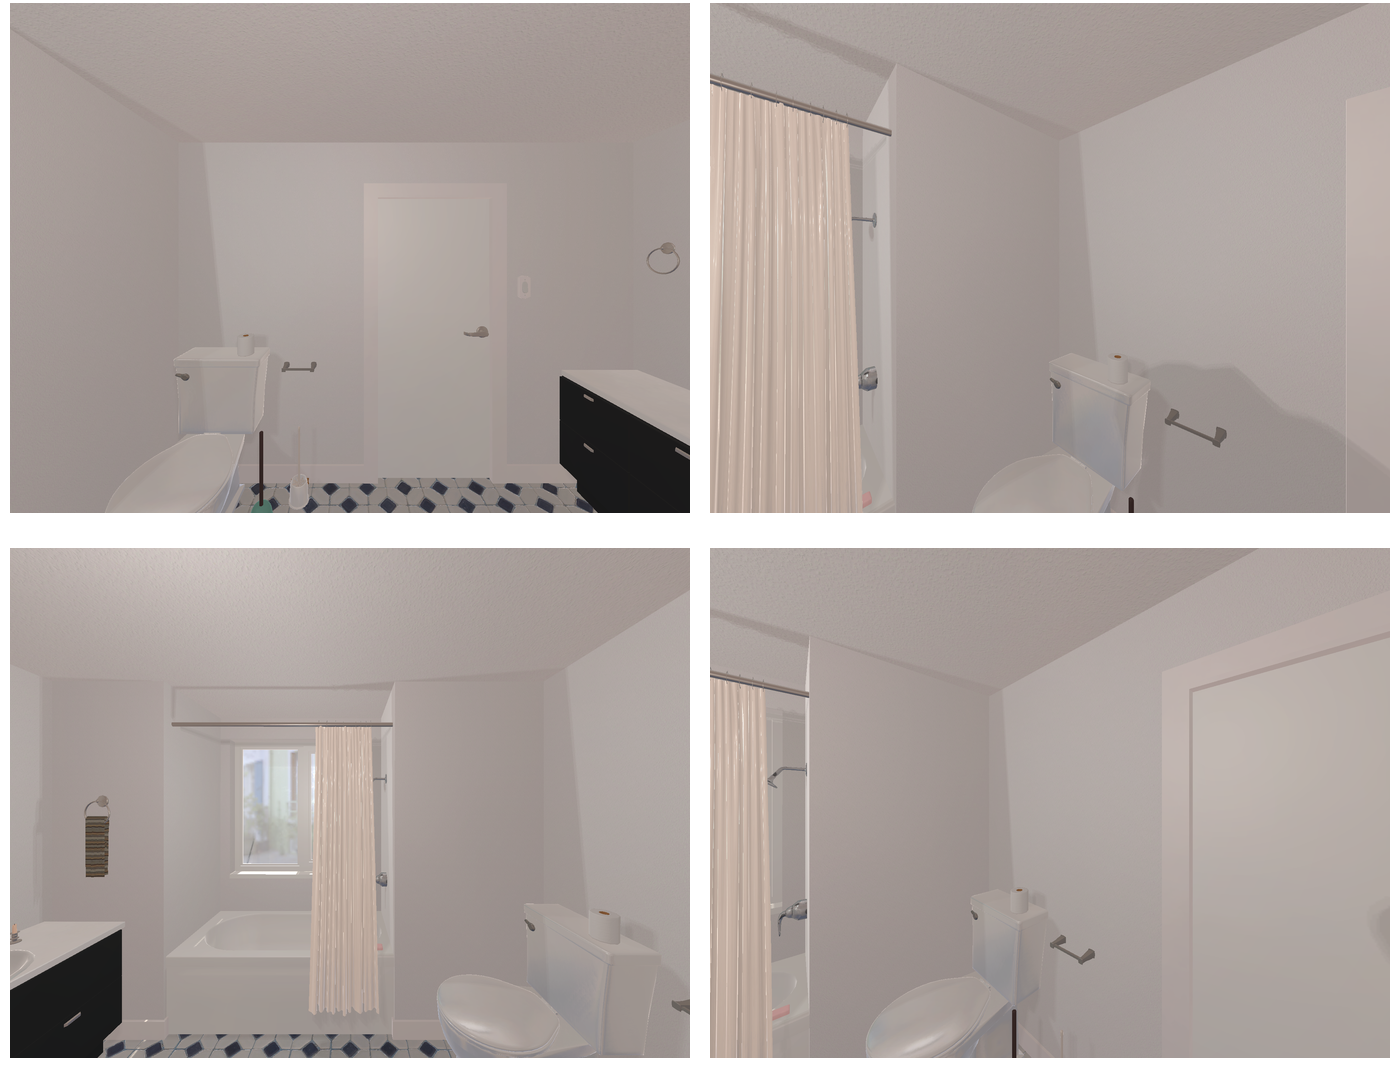Task instruction: Flush the toilet.
Answer: {"task_instruction": "Flush the toilet.", "nodes": ["handle", "toilet"], "edges": [{"functional_relationship": "control", "object1": "handle", "object2": "toilet", "spatial_relations": ["left_of", "higher_than", "behind"], "is_touching": true}], "action_type": "open", "function_type": "special_function"}